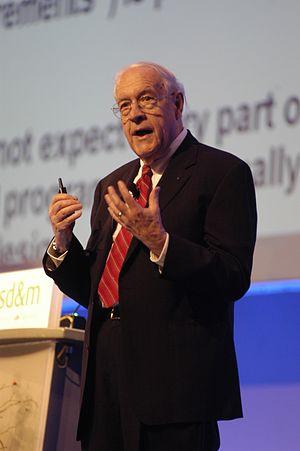
Frederick Phillips Brooks, Jr. est un ingénieur en logiciel, un informaticien et un professeur à Université Duke.